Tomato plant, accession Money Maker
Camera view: horizontal (90 deg, fisheye); turntable rotation: 180 degrees
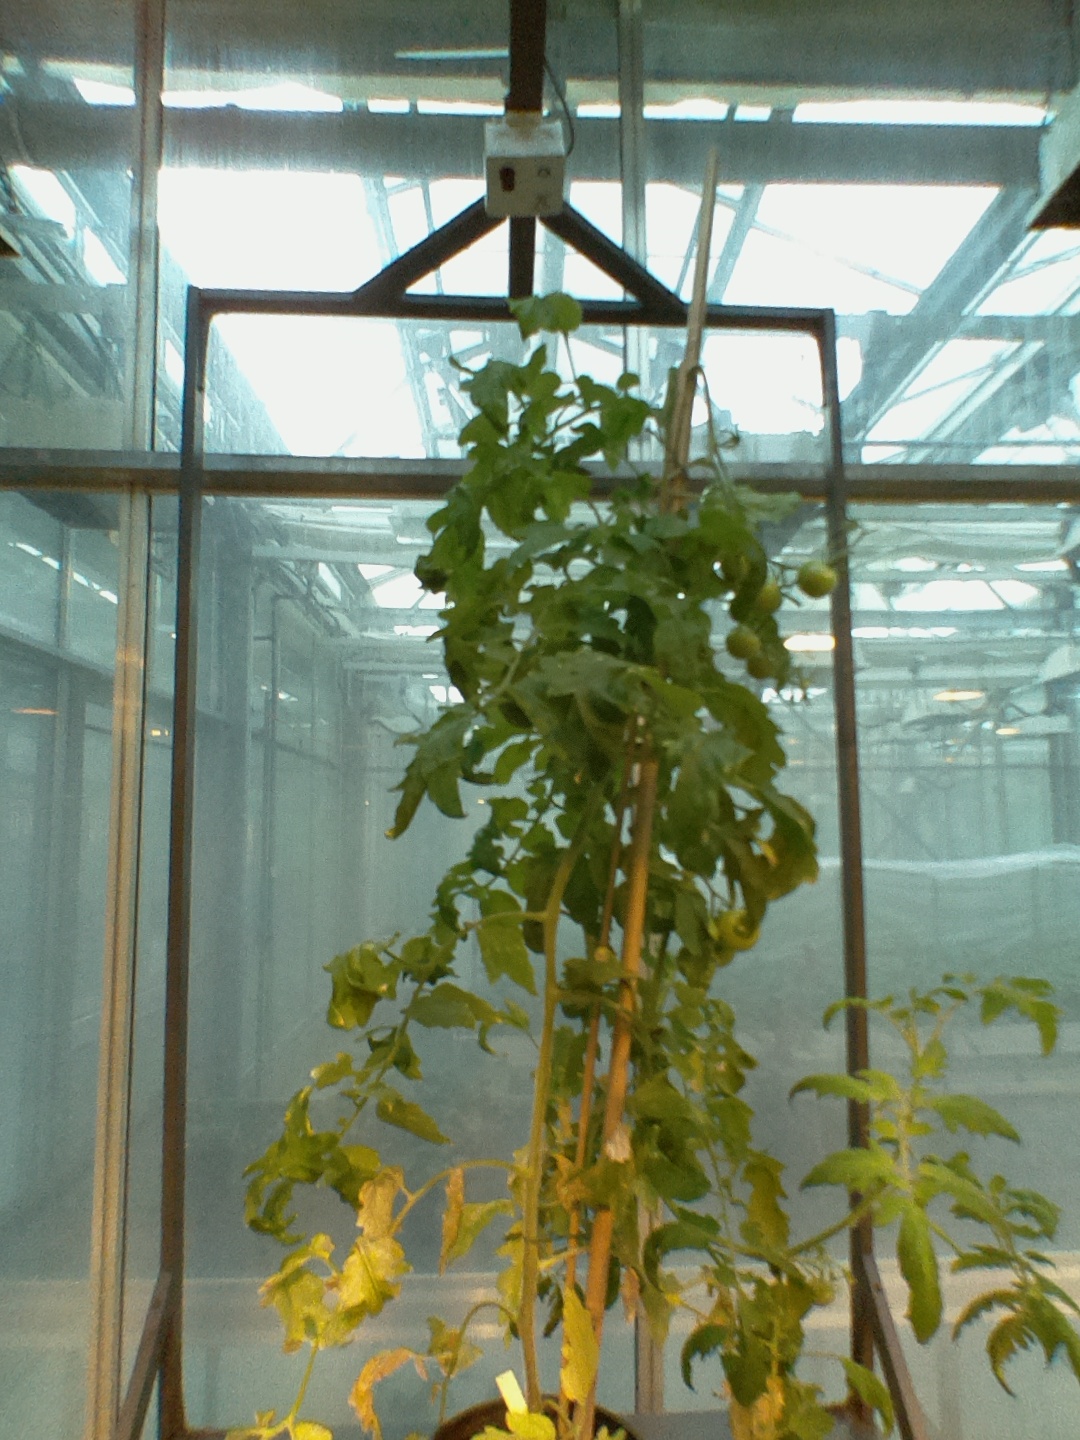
BBCH growth stage 75: 50%-60% of final fruit size